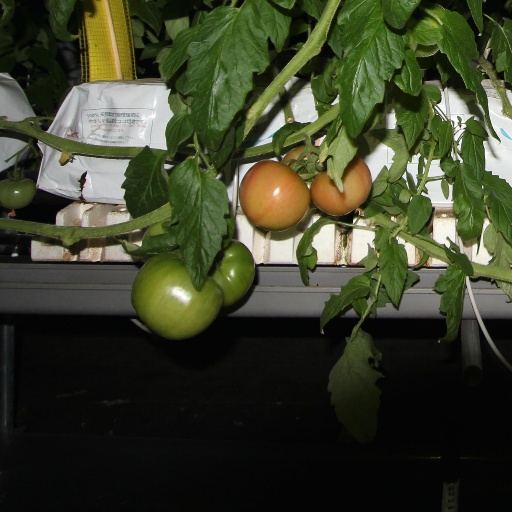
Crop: tomato